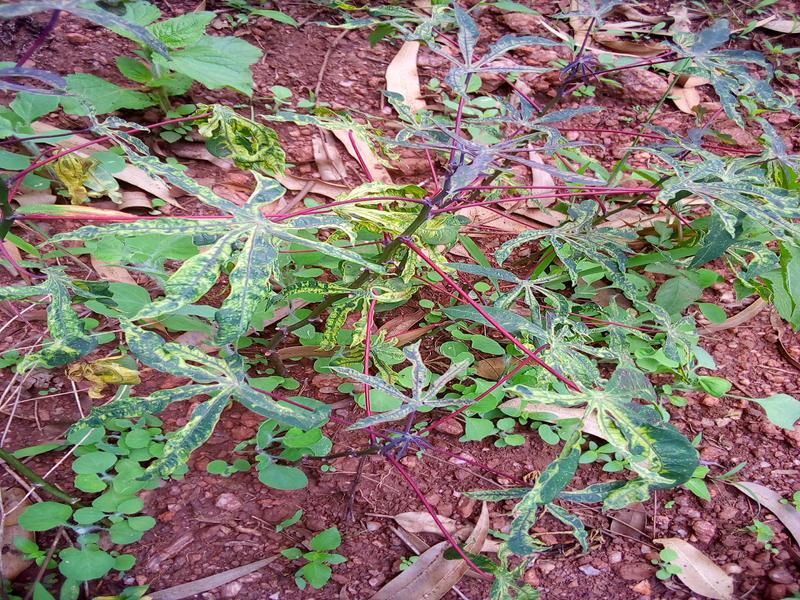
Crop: cassava
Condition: mosaic_disease